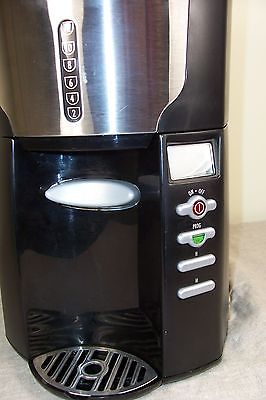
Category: coffee maker